Question: Please indicate a possible affordance area of the book that can be used for holding
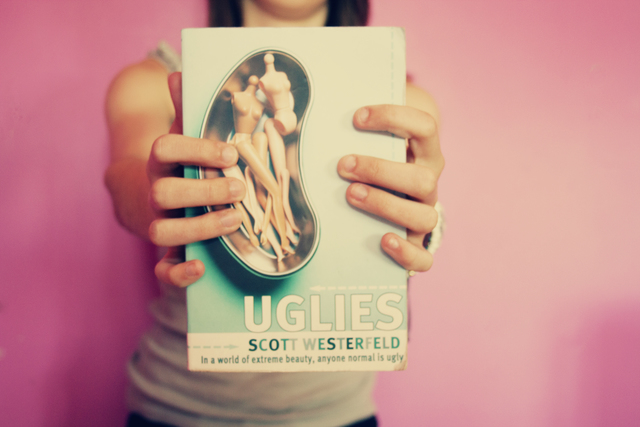
Answer: [176.5, 23.5, 404.5, 368.5]